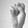
ASL letter: S